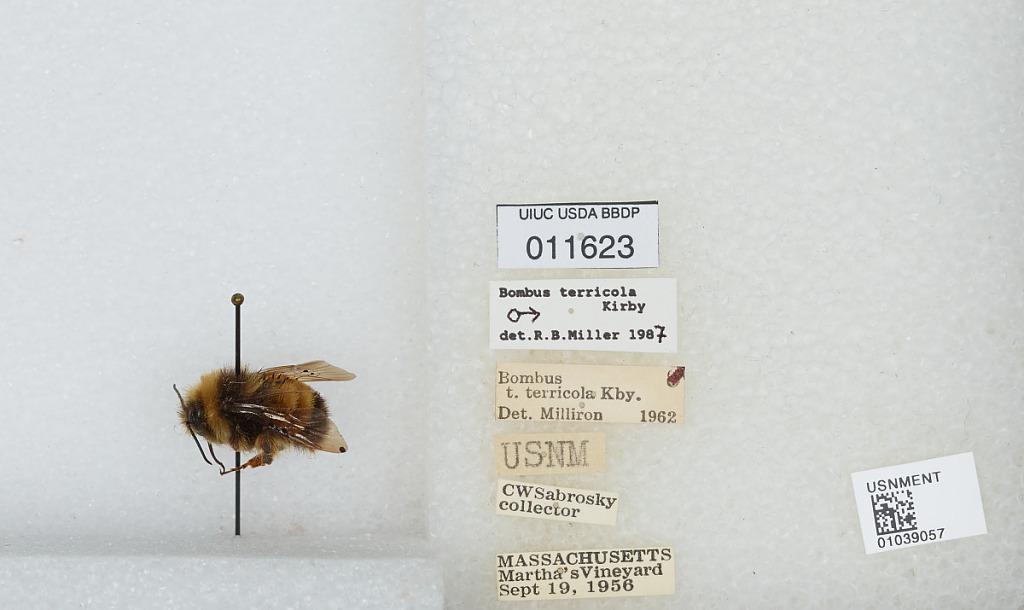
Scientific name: Bombus (Bombus) terricola Kirby
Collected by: C. Sabrosky
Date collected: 1956-9-19
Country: United States
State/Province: Massachusetts
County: Dukes
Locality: Martha's Vineyard
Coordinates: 41.4167, -70.6161